Downtown Boca Grande Historic District

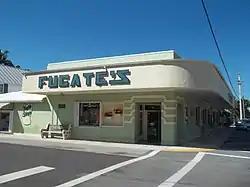
Building in the district

Downtown Boca Grande Historic District is a national historic district located at Boca Grande, Florida in Lee County. The district consists of residential and commercial buildings built between 1900 and 1953.